Karlsplatz

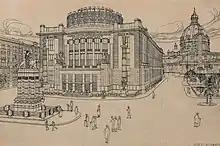
Otto Wagner's design for the redevelopment of the Karlsplatz and the establishment of Emperor Franz Joseph City Museum, now home of the Vienna Museum (1909)

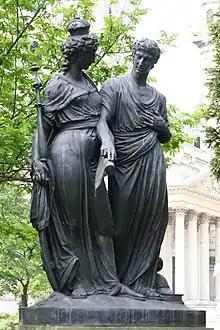
"The Loyalty of the Austrian Nation" at the Karlsplatz

Before the Karlsplatz was built, there was the decorative Elizabeth Era bridge, built in 1854 and named after the young bride of the Emperor ("Sisi"). The bridge was fitted in 1867 with still images, which now presides over the City Hall stand. On 20 April 1897, it was blocked and subsequently demolished.